Maria Clara at Ibarra

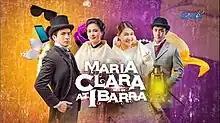
Title card in 2023

Maria Clara Ibarra is a Philippine television drama fantasy series broadcast by GMA Network. The series is based on the novels "Noli Me Tángere" and "El Filibusterismo" by José Rizal. Directed by Zig Dulay, it stars Barbie Forteza, Julie Anne San Jose and Dennis Trillo. It follows Klay Infantes, a Gen-Z nursing student who gets transported into the setting of "Noli Me Tangere" and "El Filibusterismo". The series premiered on October 3, 2022 on the network's Telebabad line up. The series concluded on February 24, 2023 with a total of 105 episodes.